Georgetown Hoyas men's basketball

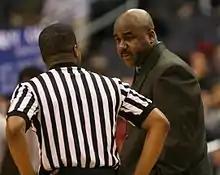
John Thompson III took over coaching duties in April 2004.

Following the enormous heights of Ewing's four-year run, the program continued its success in the years that followed. Senior Reggie Williams led the Hoyas to both Big East regular season and tournament championships in the 1986–87 season. Freshman Alonzo Mourning and sophomore Dikembe Mutombo helped win both titles in the 1988–89 season. Mourning and Mutombo were both excellent shot blockers; Mourning led the nation in 1988–89, and fans created a "Rejection Row" section under the basket. They repeated both championships in the 1989–90 season and won the regular season title in the 1991-92 season.